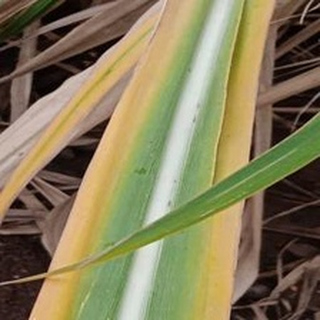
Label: sugarcane_yellow_leaf_disease